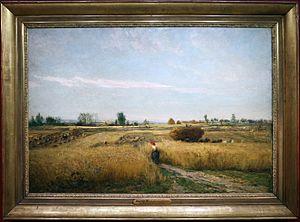
Les grandes vacances désignent, depuis le XIXᵉ siècle en Europe, la plus longue période de vacances scolaires, correspondant généralement aujourd'hui aux mois de juillet, d'août et début septembre. Cette période est celles des moissons dans l'hémisphère nord, qui nécessitaient auparavant la présence des enfants auprès de leurs parents dans les champs pour les travaux agricoles. Depuis la seconde moitié du XXᵉ siècle qui vit l'avènement des congés payés, les grandes vacances sont synonymes des vacances d'été et leurs conséquences touristiques.